Feather

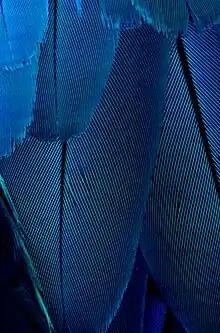
Feather structure of a blue-and-yellow macaw

Feather derives from the Old English "feþer", which is of Germanic origin; related to Dutch "veer" and German "Feder", from an Indo-European root shared by Sanskrit's "patra" meaning 'wing', Latin's "penna" meaning 'feather', and Greek's "pteron", "pterux" meaning 'wing'.